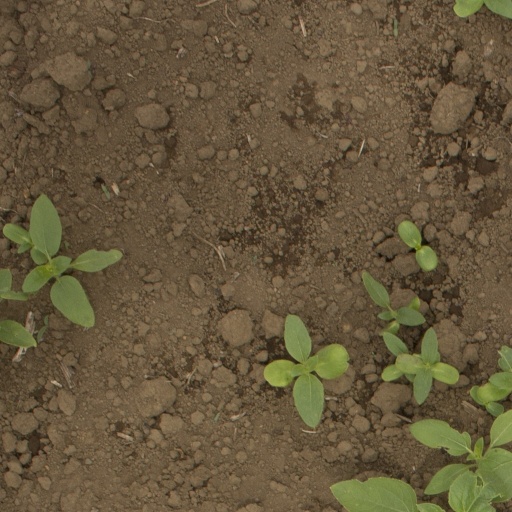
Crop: Jerusalem artichoke